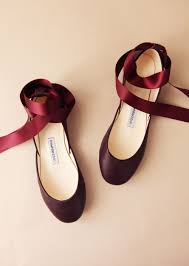
Label: Ballet Flat